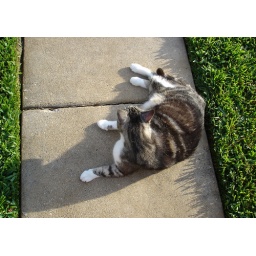
cat in the grass